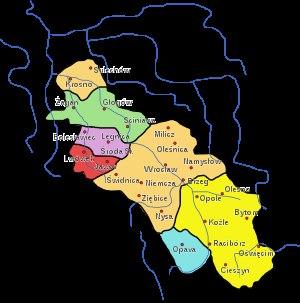
Le duché de Świdnica-Jawor est un ancien duché médiévale en Basse-Silésie dont le siège était à Jawor, puis à Świdnica.